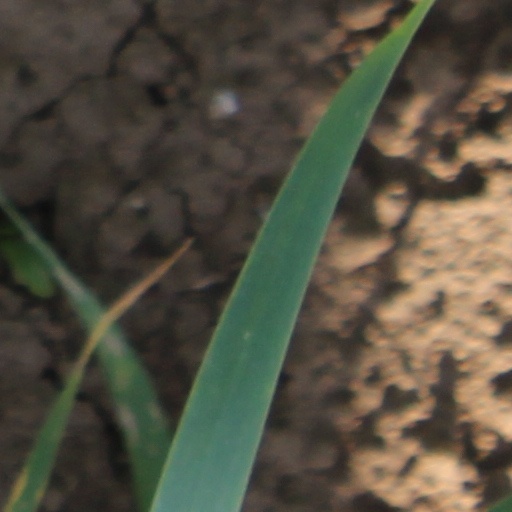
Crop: wheat